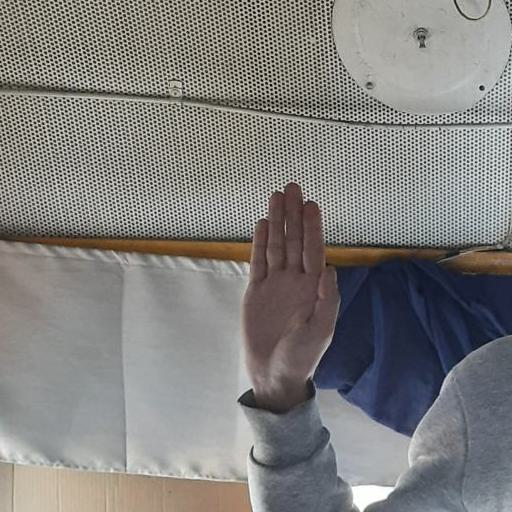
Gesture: stop